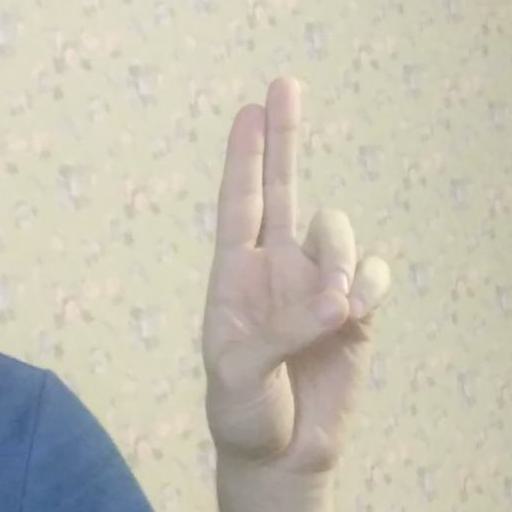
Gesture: two_up